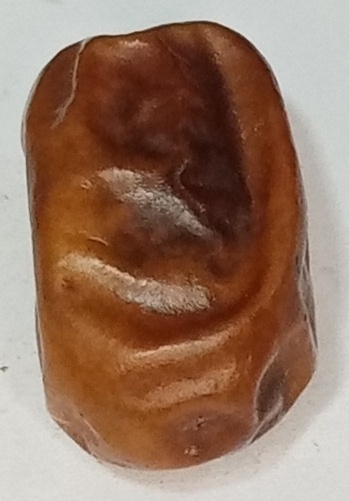
Variety: fasli-toto
Size: large
Grade: grade-1